List of Campbell Fighting Camels men's basketball head coaches

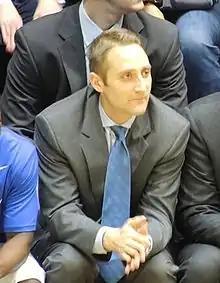
Kevin McGeehan, the current head coach of the Campbell Fighting Camels.

The following is a list of Campbell Fighting Camels basketball head coaches. There have been seven head coaches of the Fighting Camels in their 77-season history.